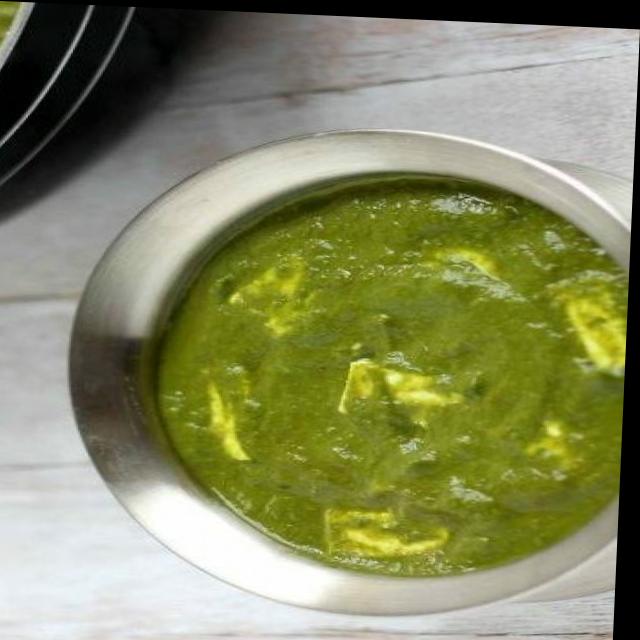
Dish: palak_paneer